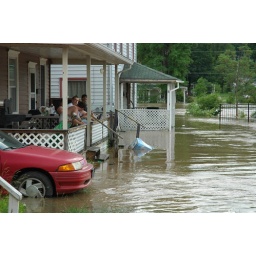
Close-up of houses near bridge